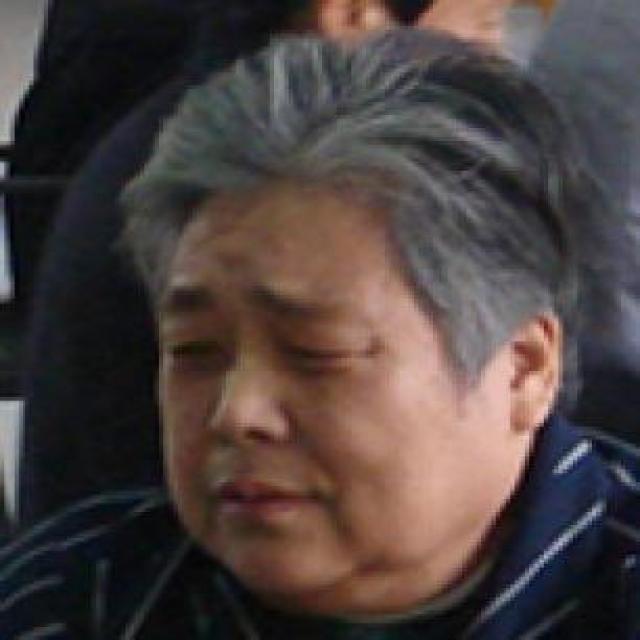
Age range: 65+